Last Girl Standing

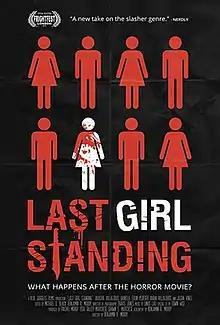

Last Girl Standing is a 2015 American psychological horror film written and directed by Benjamin R. Moody. It stars Akasha Villalobos, Danielle Evon Ploeger, and Brian Villalobos.